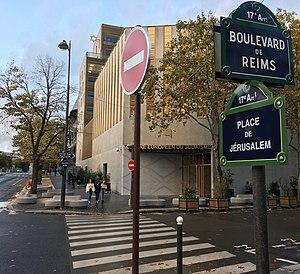
place de Jérusalem, Paris 17è
La place de Jérusalem est une place du 17ᵉ arrondissement de Paris.
Le Centre européen du judaïsme est situé place de Jérusalem, dans le 17ᵉ arrondissement à Paris. Le projet est porté de sa conception à son achèvement par le président du Consistoire central israélite de France, Joël Mergui. La construction débute en 2015. Son inauguration a lieu le 29 octobre 2019 en présence du président de la République, Emmanuel Macron.
La présente liste de synagogues de France ne se veut pas exhaustive.
Les toponymes juifs sont nombreux en France et témoignent de plus de 2000 ans d'histoire des Juifs en France. Beaucoup notamment rappellent la présence des Juifs avant leur expulsion du royaume au XIVᵉ siècle. D'autres rappellent les communautés qui ont perduré en Alsace ou en Avignon et en Comtat-Venaissin jusqu'au début du XXᵉ siècle. En 1946, l'historien Robert Anchel, cité par Gérard Nahon, recensait 191 toponymes juifs en France. Aujourd'hui, grâce à Internet et les sites de cartes géographiques, on peut en recenser plus de 400 auxquels se sont ajoutés ceux qui commémorent la Shoah.